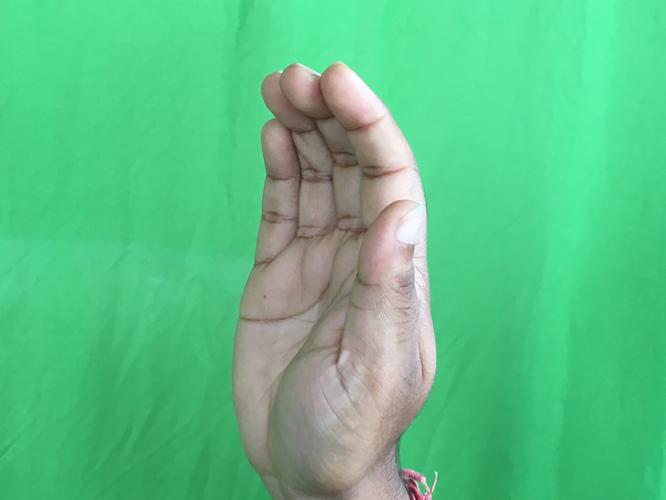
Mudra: Sarpasirsha
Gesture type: single_hand